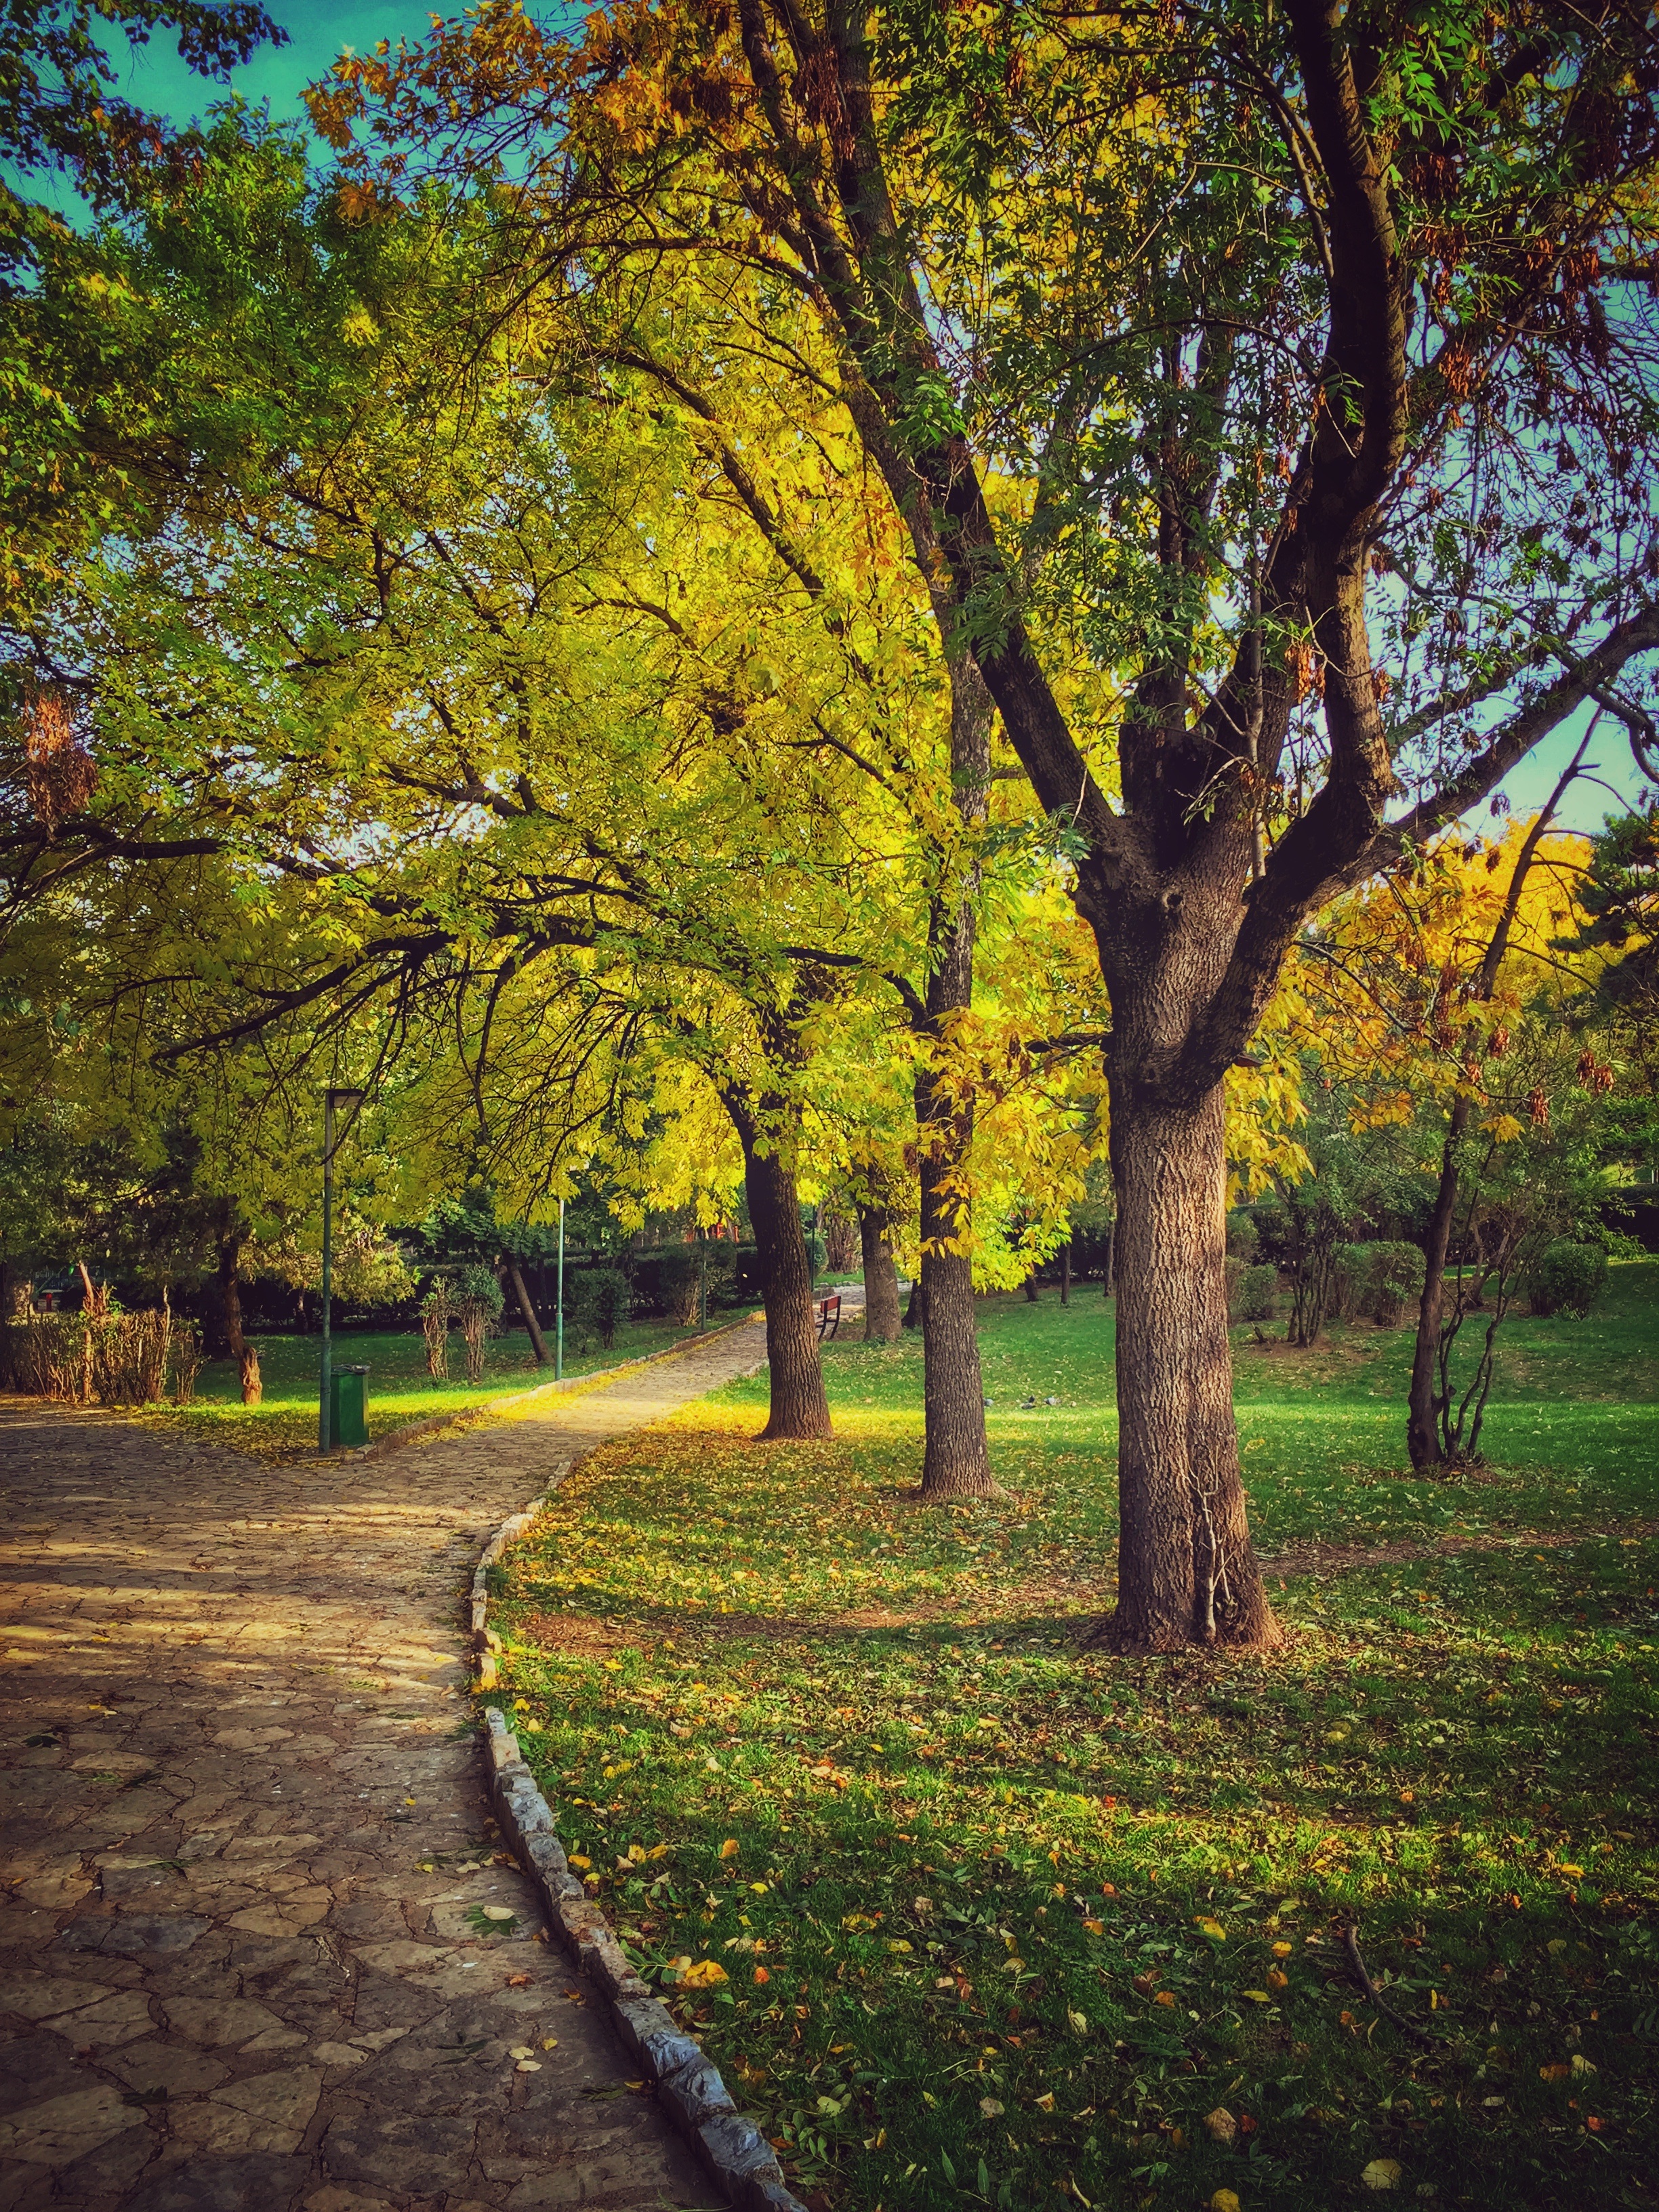
tree, nature, forest, branch, plant, sunlight, morning, leaf, green, autumn, park, season, deciduous, grove, woodland, maidenhair tree, woody plant